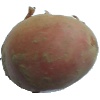
Label: red_potato